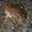
Label: frog